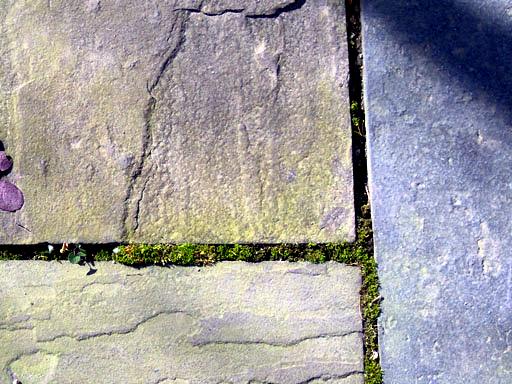
Material: stone